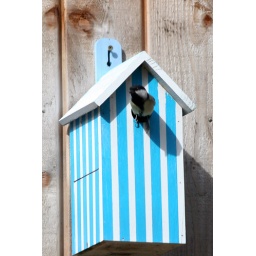
Birds making a nest in the beach house